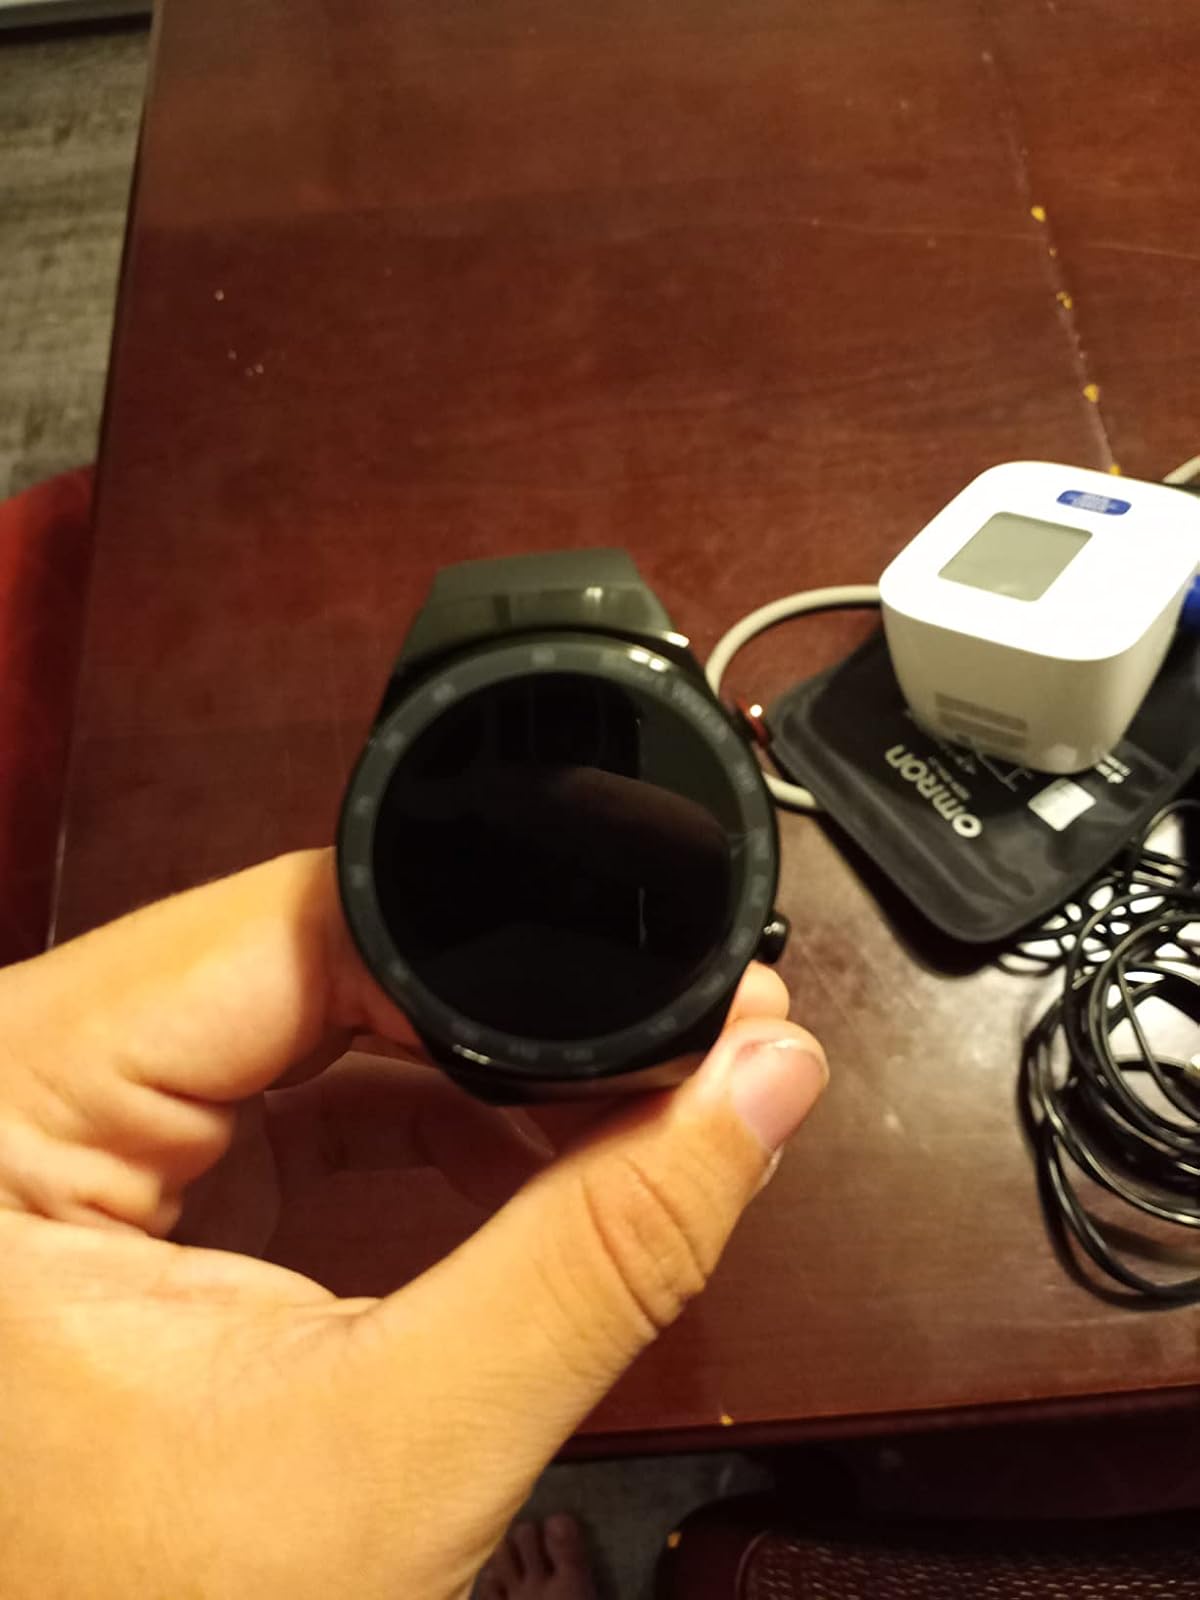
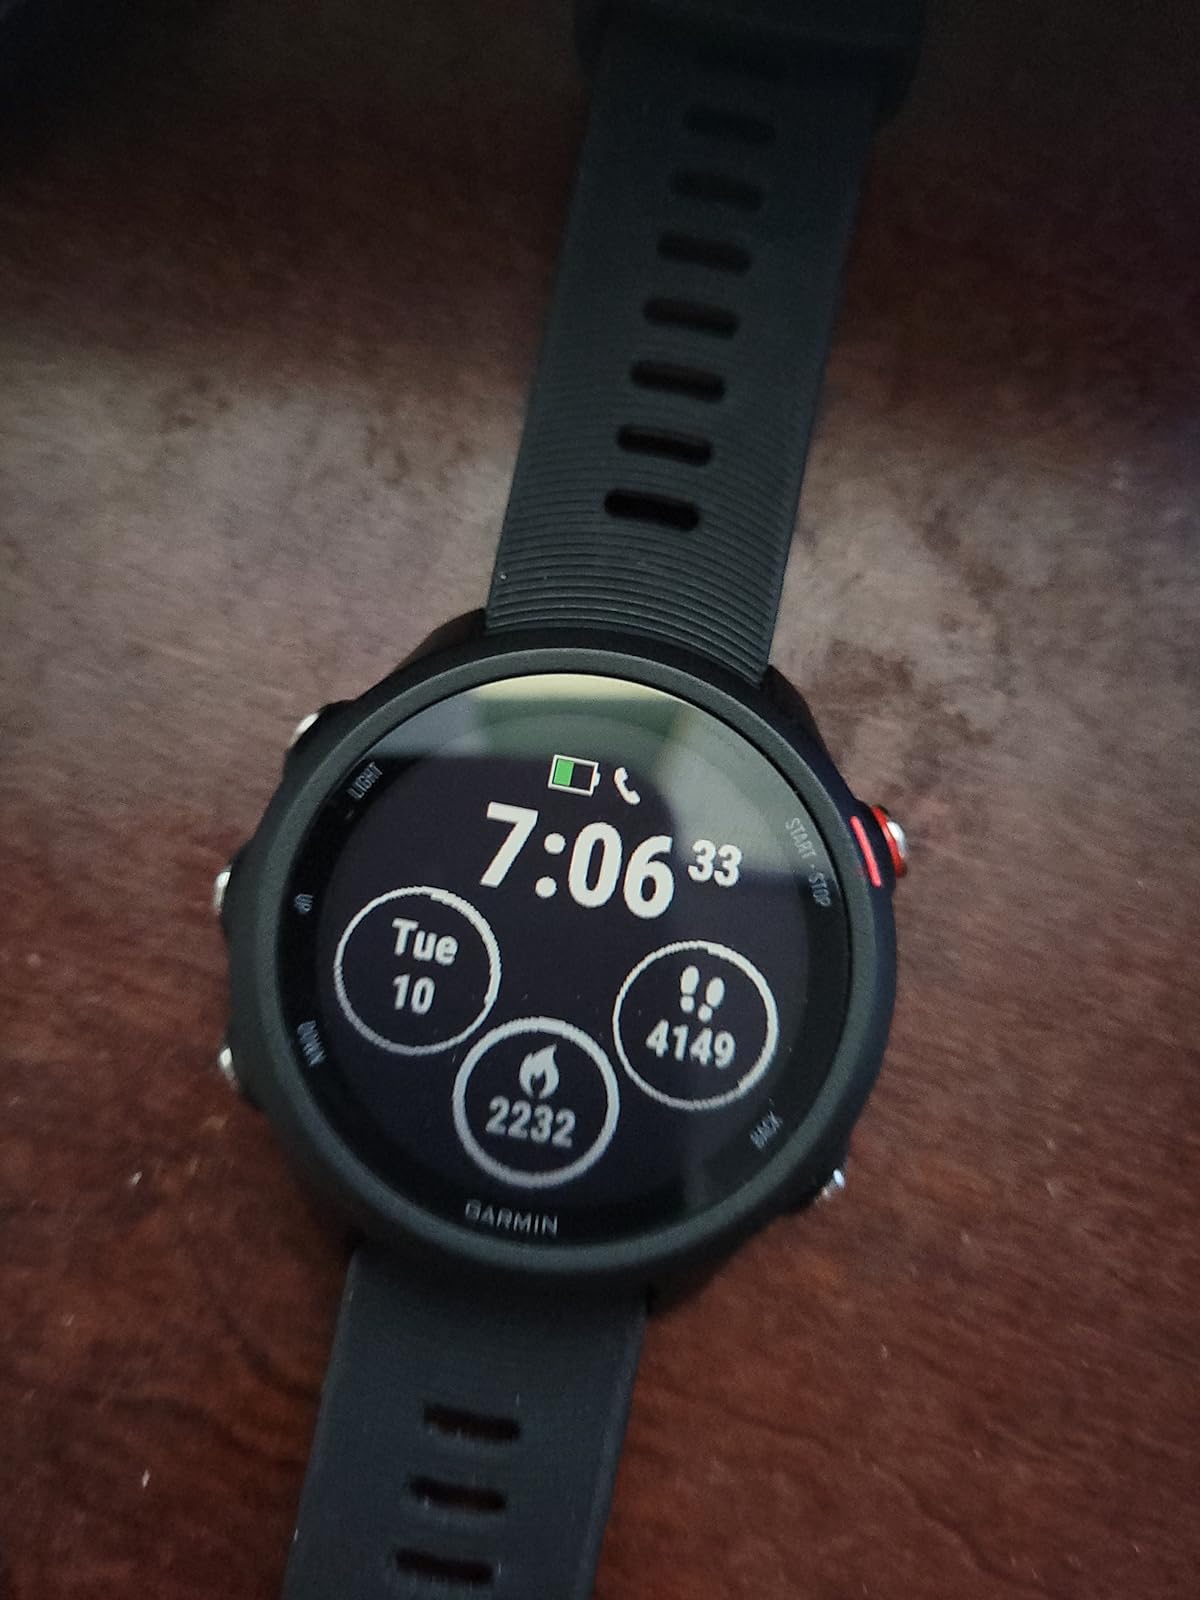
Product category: smartwatch
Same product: no